Kirsten Moore-Towers

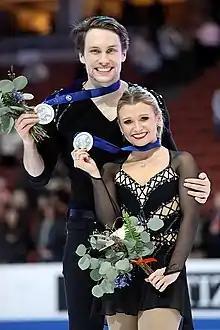
Moore-Towers/Marinaro at the 2019 Four Continents

Kirsten Moore-Towers (born July 1, 1992) is a Canadian retired competitive pair skater who competed internationally at the senior level for thirteen seasons from 2009 to 2022. She first achieved distinction partnered with Dylan Moscovitch, winning the 2011 Canadian national title. The two won silver at the 2013 Four Continents Championships, as well as seven medals on the ISU Grand Prix, qualifying to three Grand Prix Finals and finishing fourth at two consecutive World Championships. As part of the Canadian team at the 2014 Winter Olympics, Moore-Towers/Moscovitch won an Olympic silver medal in the figure skating team event.